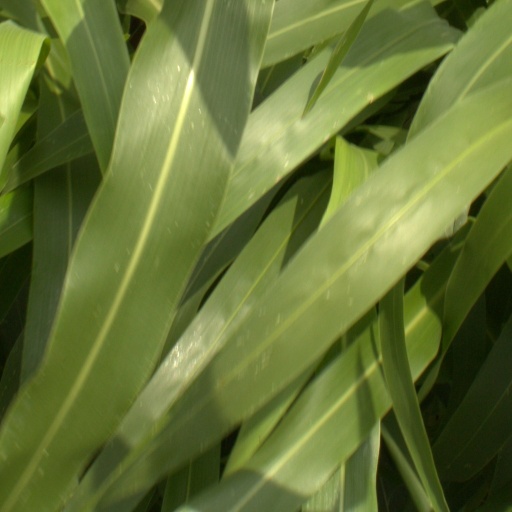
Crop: sorghum